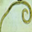
Label: worm